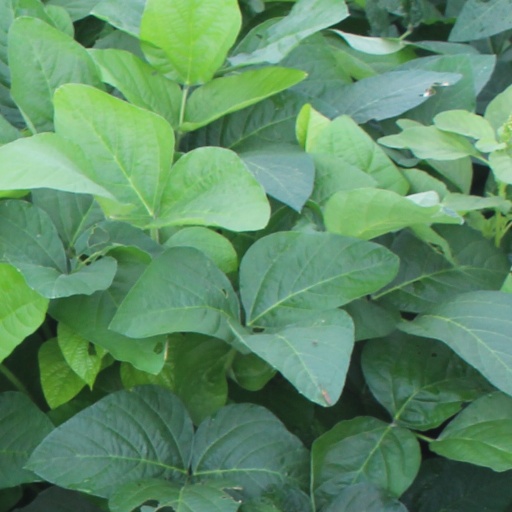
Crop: soybean